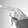
ASL letter: P